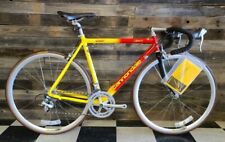
Vehicle type: Bikes